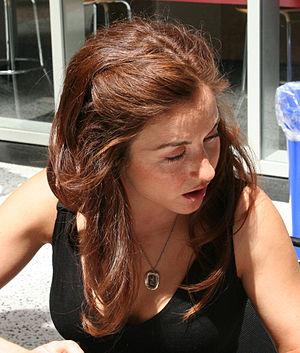
Les Vies rêvées d'Erica Strange ou Les Vies rêvées d'Érica au Québec est une série télévisée canadienne en 49 épisodes de 42 minutes, créée par Jana Sinyor et diffusée entre le 5 janvier 2009 et le 12 décembre 2011 sur le réseau CBC.